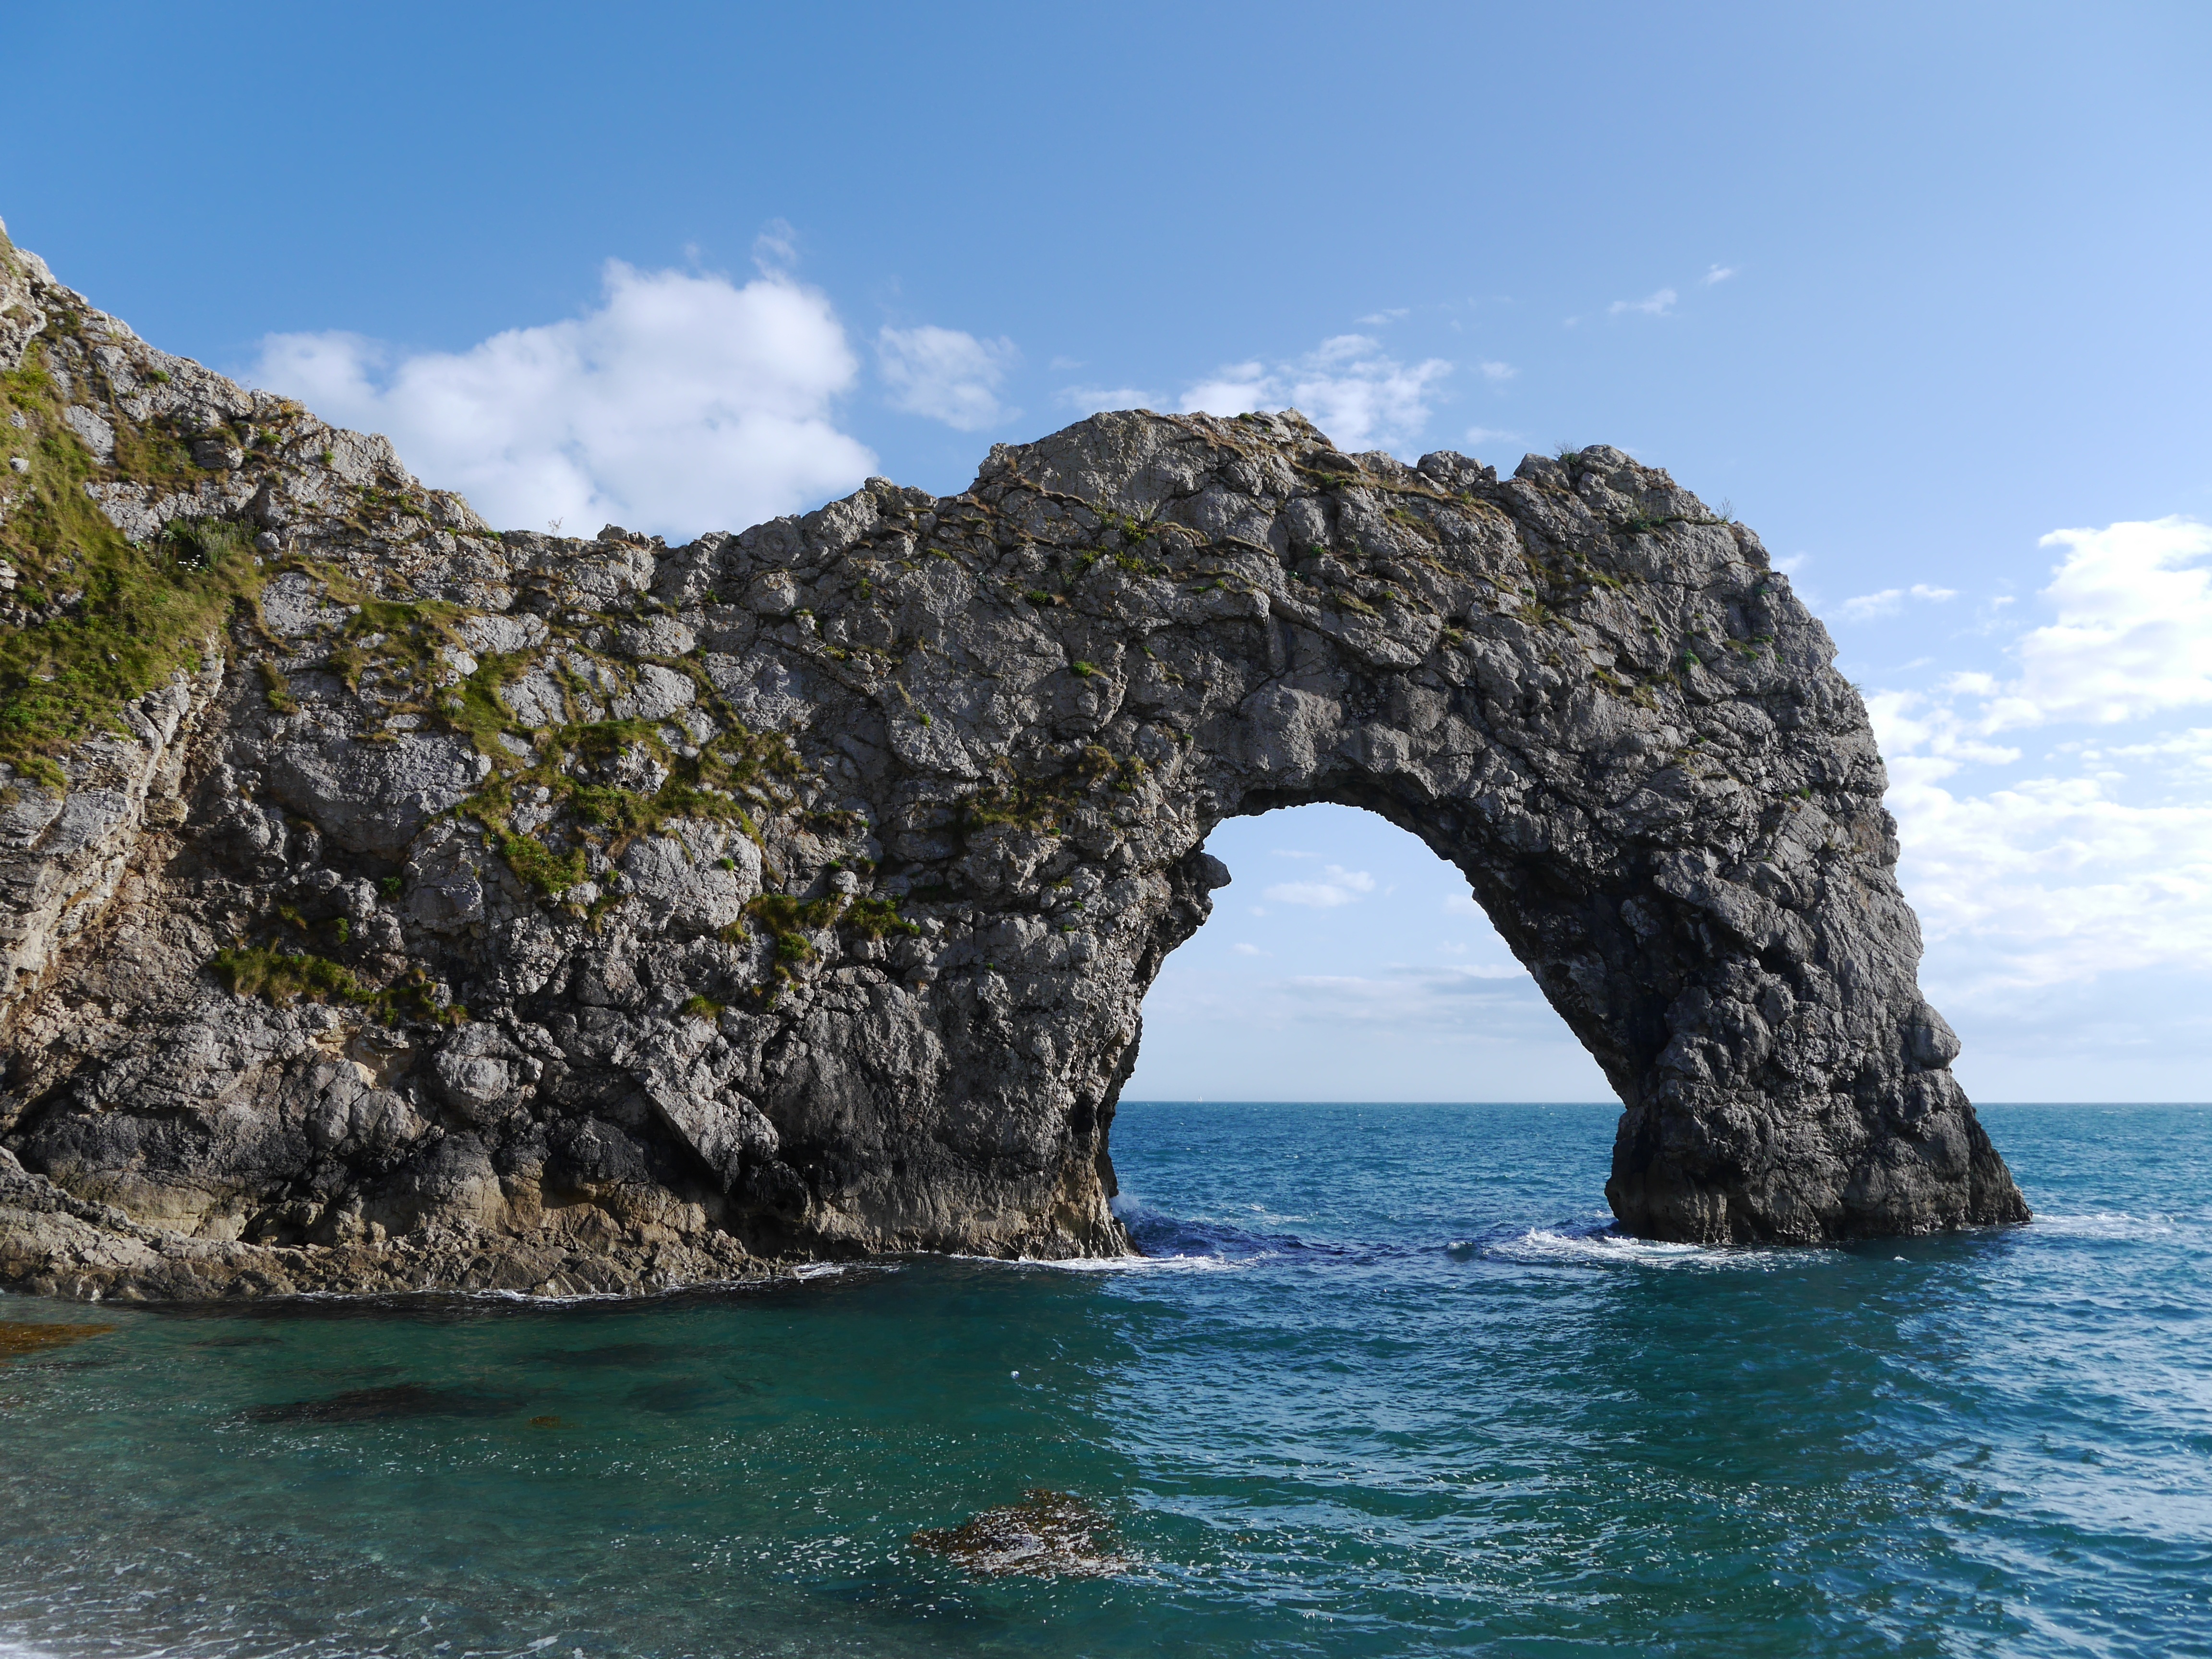
sea, coast, rock, ocean, formation, cliff, cove, bay, island, stack, terrain, cape, dorset, islet, landform, natural arch, sea cave, durdle door